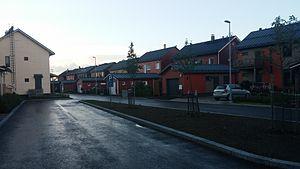
Torpparinmäki est une section du quartier de Tuomarinkylä à Helsinki en Finlande.
Helsinki-talo est un modèle de maison en bois conçu spécialement pour les petites parcelles à Helsinki en Finlande.